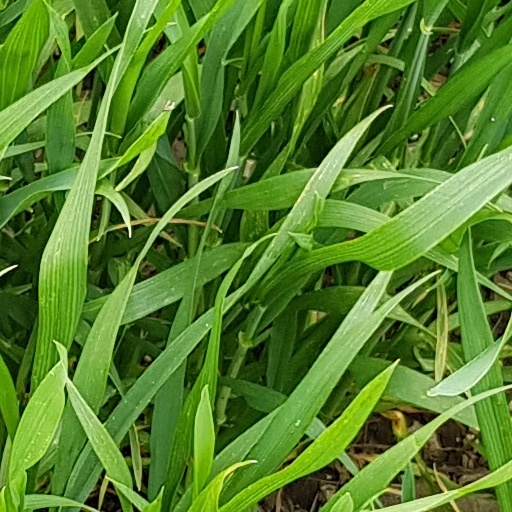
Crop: wheat